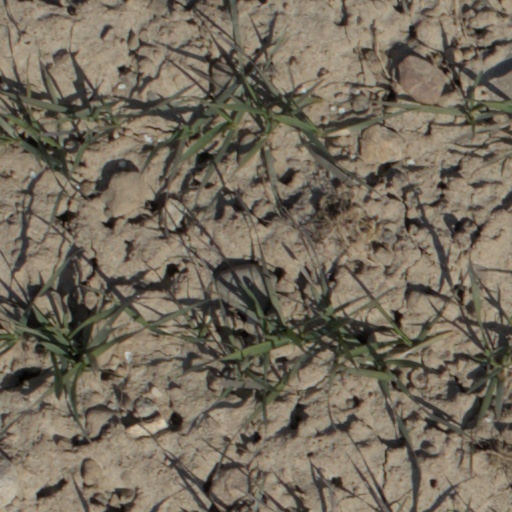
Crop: wheat